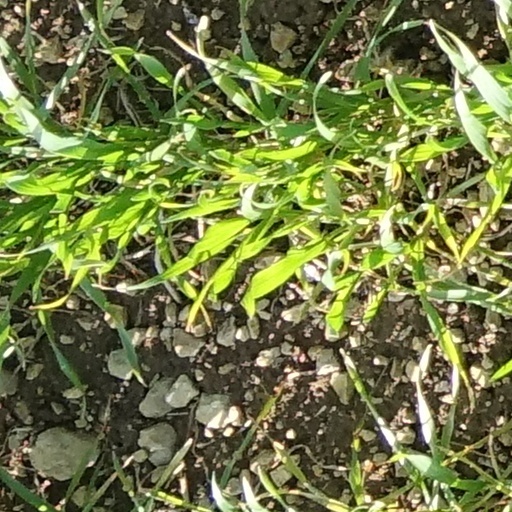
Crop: wheat